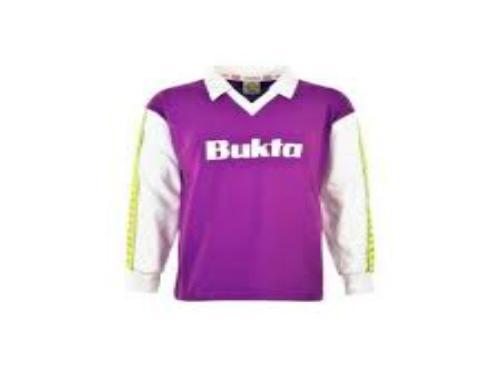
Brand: bukta
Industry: Clothes